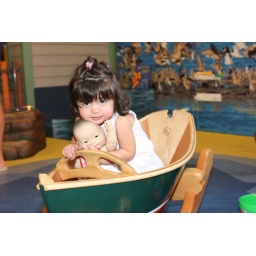
-photo by Ruth Schaefer of BCPL. &amp;quot;Mom&amp;quot; and her baby rock the boat in toddler bay.